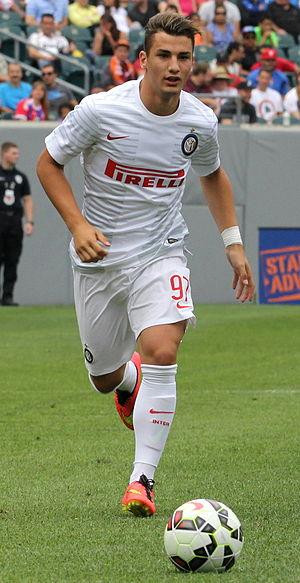
Federico Bonazzoli, né le 21 mai 1997 à Manerbio, est un footballeur italien qui évolue au poste d'attaquant à la Sampdoria Gênes.